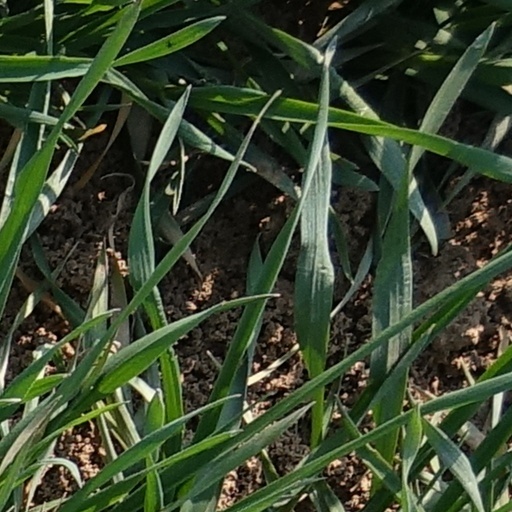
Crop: wheat